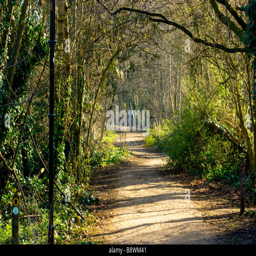
view of disused railway line in north line now a nature trail popular with walkers and joggers alike